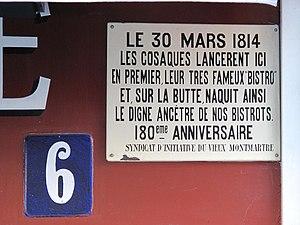
Plaque sur la légende de l'origine du mot ""Bistro"" pour ""Vite"" (erronée selon les spécialistes). 6, place du Tertre, Paris, 18e arr."
Un bistro est un petit café, un débit de boissons pouvant parfois offrir des services de restauration. Le mot a également donné naissance au concept de « bistronomie » ou gastronomie de bistrot : à Paris, mais aussi dans toute la France, et aujourd'hui dans toute l'Europe, des chefs cuisiniers célèbres offrent une cuisine inventive mais proposée à des prix abordables, car pratiquée dans des lieux moins protocolaires, à mi-chemin entre la grande cuisine et la brasserie.
À la Mère Catherine est un restaurant parisien situé au 6, place du Tertre dans le 18ᵉ arrondissement. Fondé en 1793, c'est l'un des plus anciens restaurants de la place.